After Last Season

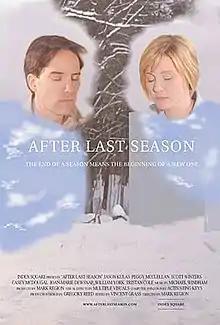
Promotional release poster

After Last Season is a 2009 American science-fiction drama film written, directed, produced, and shot by Mark Region. The film stars Jason Kulas and Peggy McClellan as medical students who use experimental neural microchips to discover the identity of a killer who has been murdering their classmates.